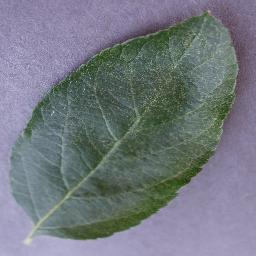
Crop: apple
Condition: healthy